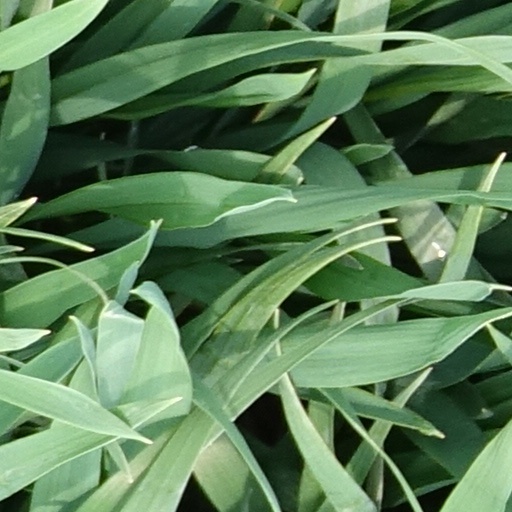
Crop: wheat